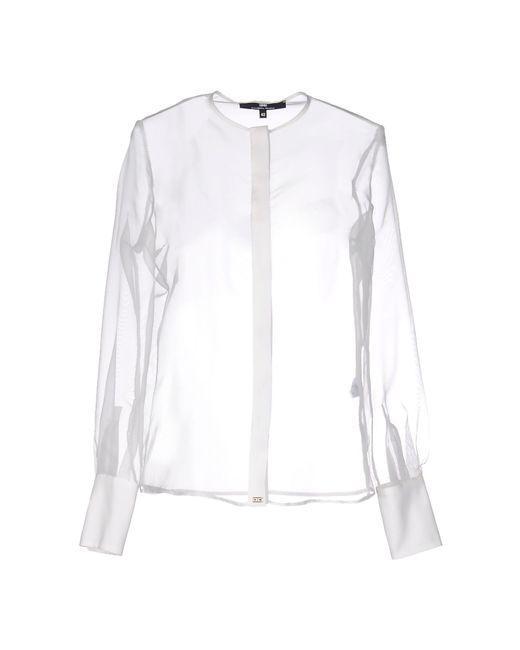
langärmeliges transparentes Hemd in weißer Farbe